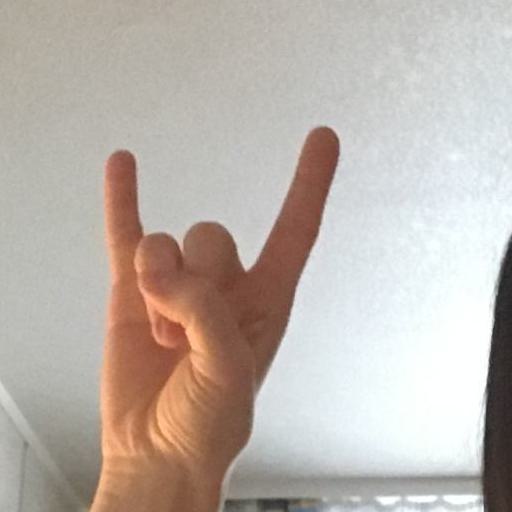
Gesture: rock